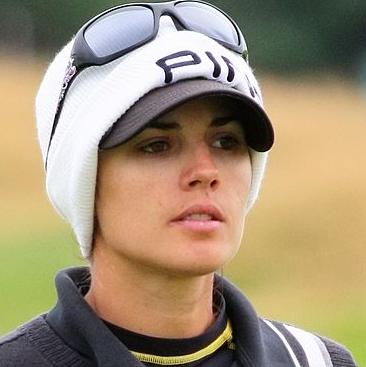
Age: 24